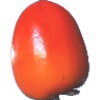
Label: Kaki 1